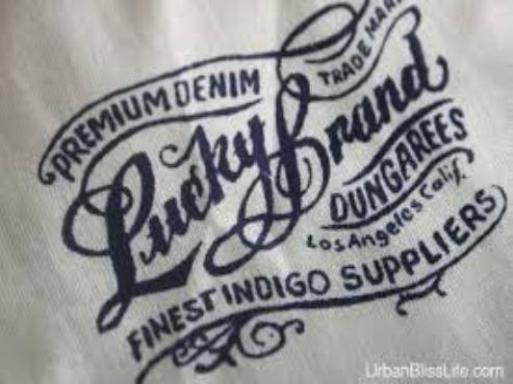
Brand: lucky brand
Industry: Clothes